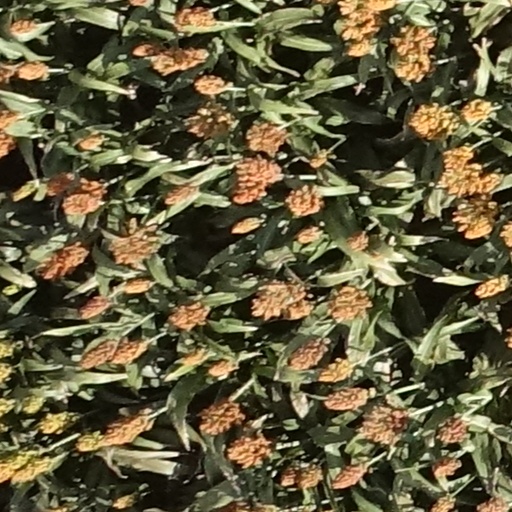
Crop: sorghum